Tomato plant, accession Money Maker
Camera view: tilt-top (135 deg); turntable rotation: 240 degrees
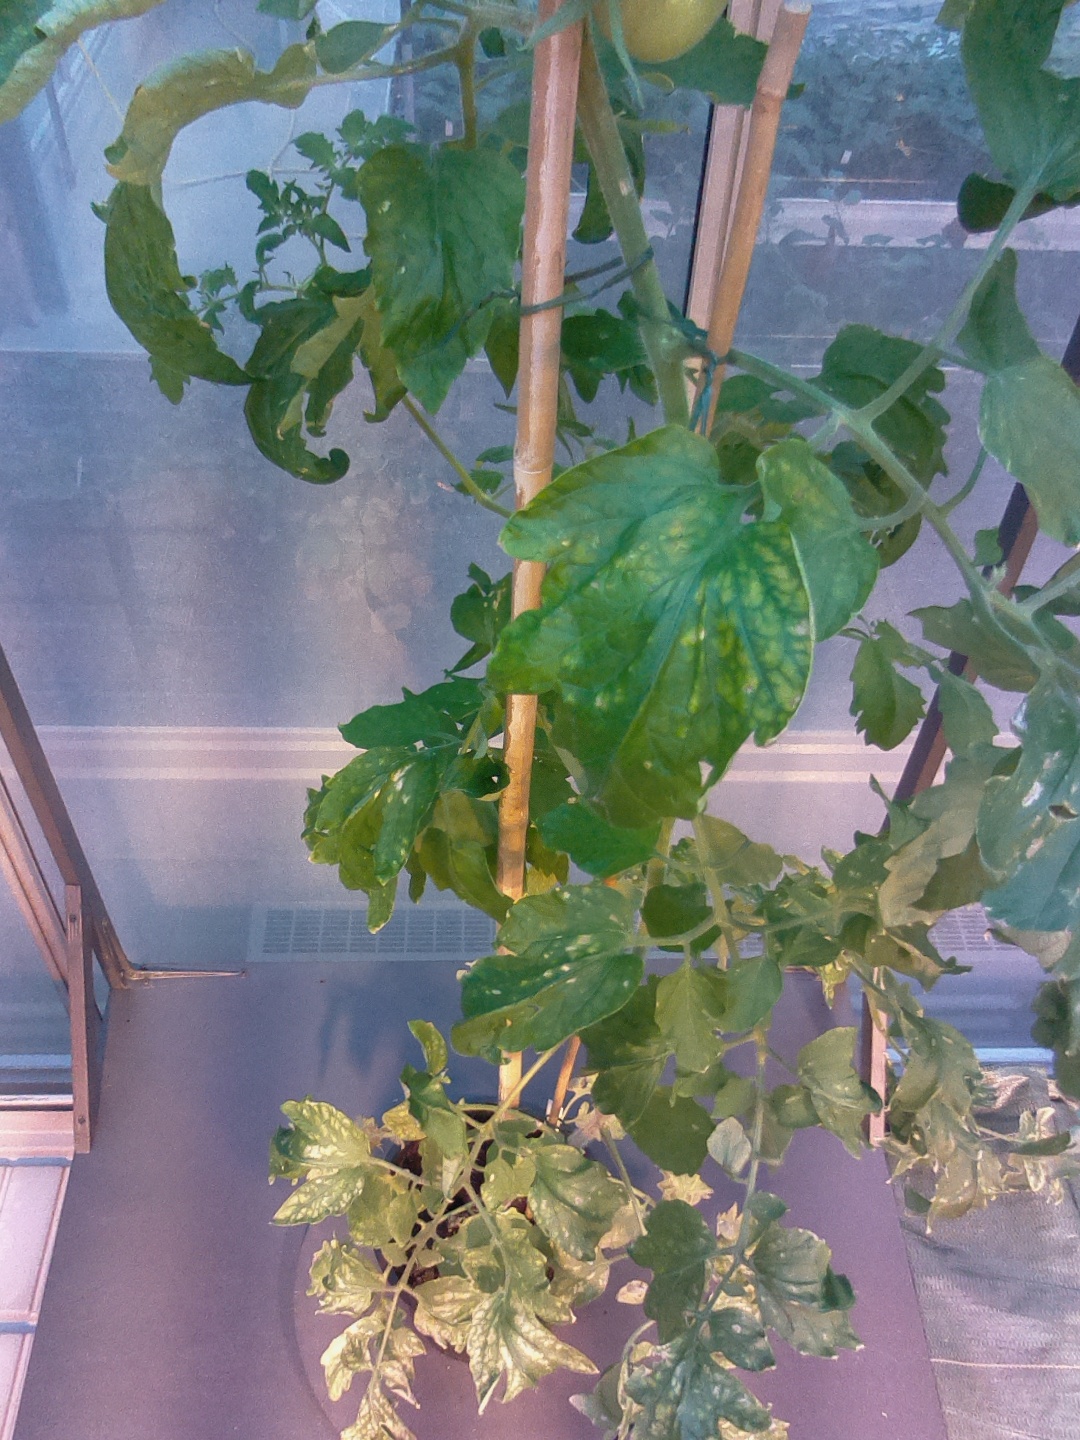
BBCH growth stage 75: 50%-60% of final fruit size